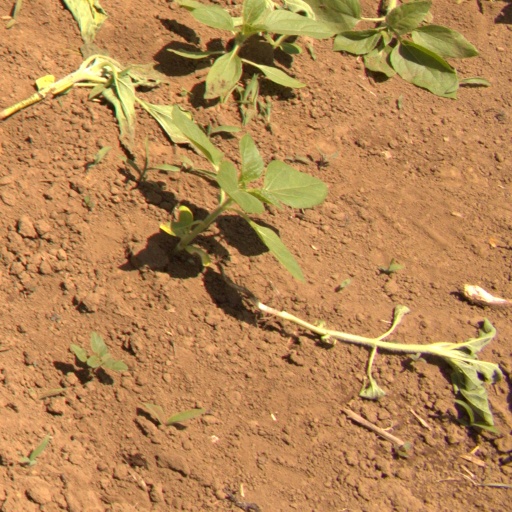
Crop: Jerusalem artichoke